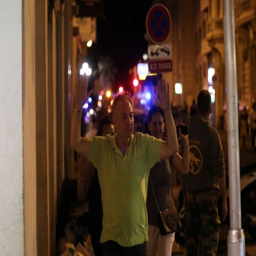
a man walks with his hands up as police officers carry out checks on people in the centre of town , after a van that ploughed into a crowd leaving a fireworks display .